2018 Kelantan FA season

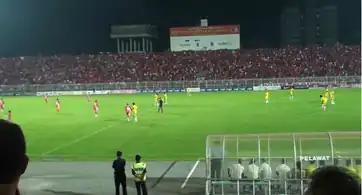
Sultan Muhammad IV Stadium

On 8 December 2017, it was announced that Kelantan would face Persija Jakarta of Indonesia and Ratchaburi of Thailand as part of the 2018 Boost SportsFix Super Cup, a round-robin tournament. All matches played at the National Stadium, Bukit Jalil, Kuala Lumpur.